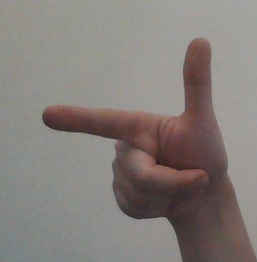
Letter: yaa